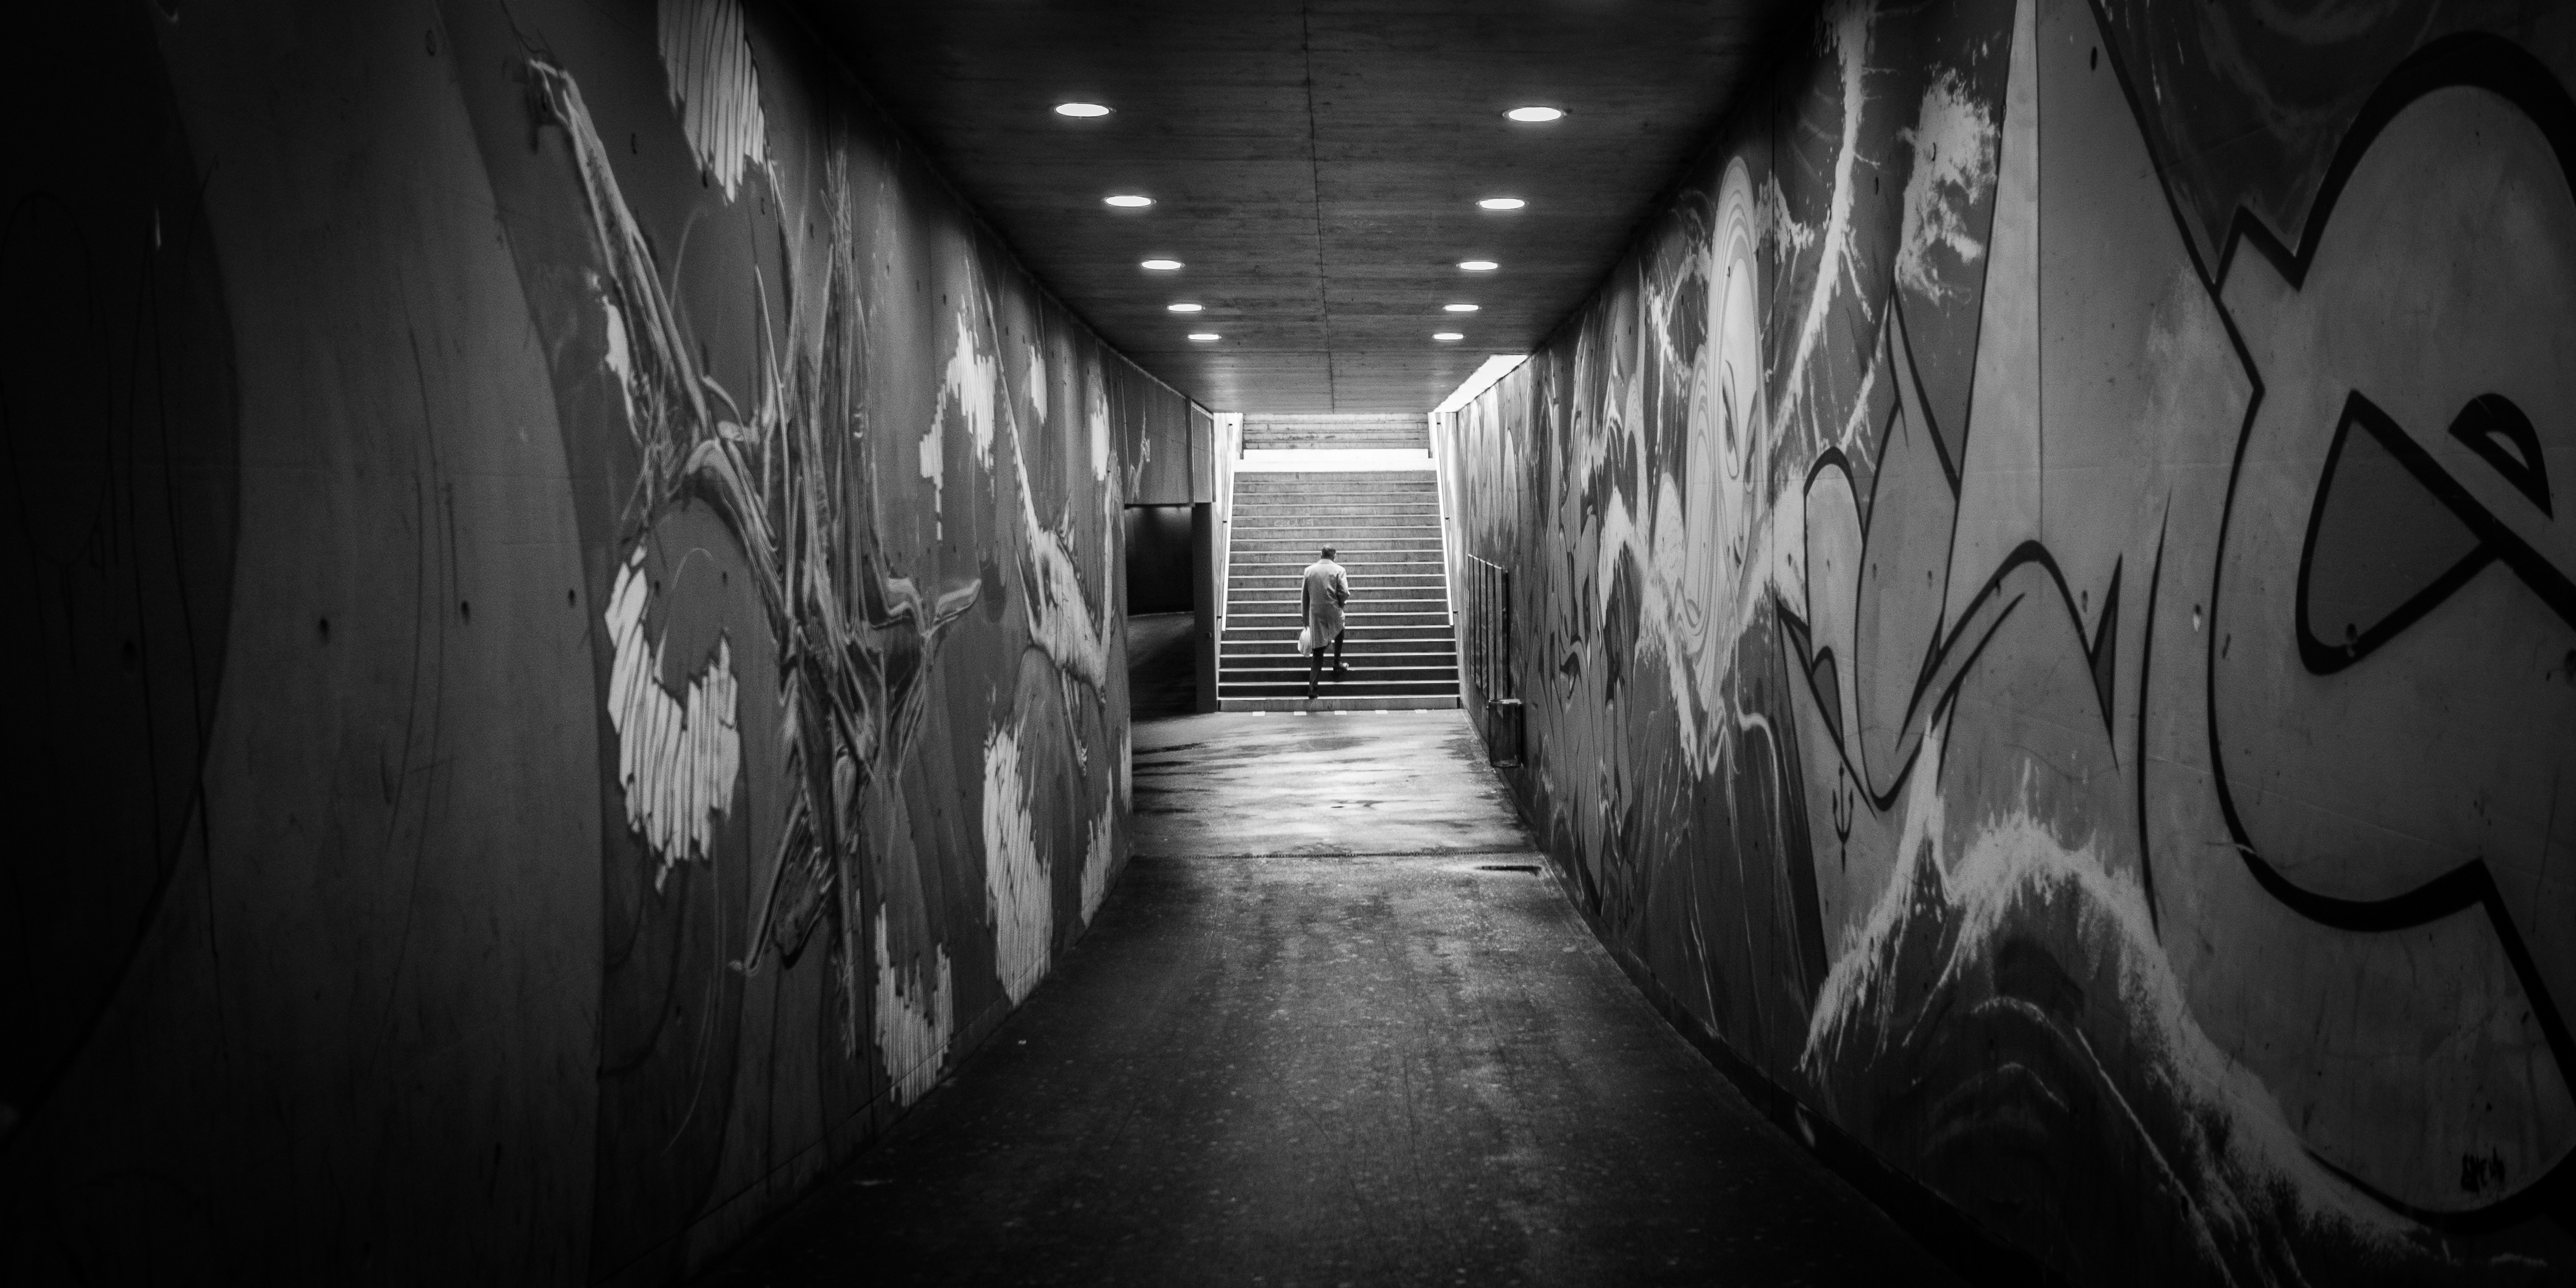
light, black and white, white, street, night, photography, ebook, training, darkness, black, monochrome, streetphotography, flickr, thomas, video, symmetry, olympus, snapshot, omd, fuji, leica, monochrom, leuthard, hcb, thomasleuthard, monochrome photography, film noir